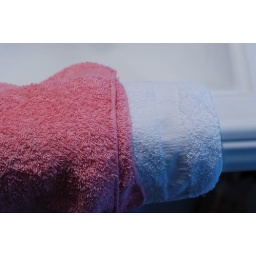
Washcloths and kitchen dishtowels all got dyed this *lovely* color pinky orange by a rogue beach towel.